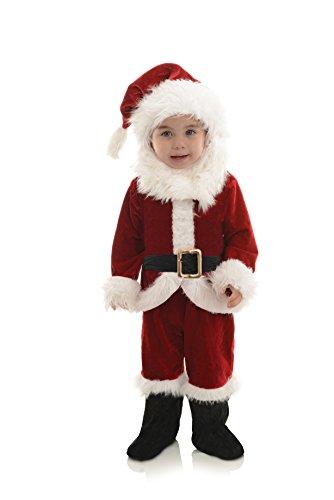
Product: Underwraps Baby's Santa Costume
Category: Clothing, Shoes & Jewelry | Costumes & Accessories | Kids & Baby | Baby | Baby Boys
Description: High quality costumes presented by under wraps costumes.
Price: $19.99